Cathedral of Our Lady of Guadalupe (Kansas)

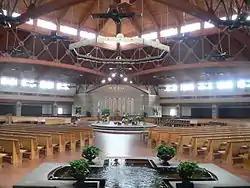
Cathedral interior

The cathedral itself is an octagon-shaped structure clad in Silverdale limestone that was mined near Arkansas City, Kansas. The bell tower is tall and is separate from the building. The building is accessed through a plaza that fronts the cathedral. In the center of the plaza is a fire pit used at the Easter Vigil. The worship space itself is accessed through a gathering space. Also off the gathering space is Sacred Heart Chapel, which is named for the former cathedral, and the shrine of Our Lady of Guadalupe. The image of the Virgin Mary in the shrine was given by the Rev. Jose Betancourt, who was the pastor of Christ the King Church in Silao, Mexico when Our Lady of Guadalupe Church in Dodge City was dedicated on April 19, 1950. It was created by Tobias Villaneuvo of Leon, Mexico.